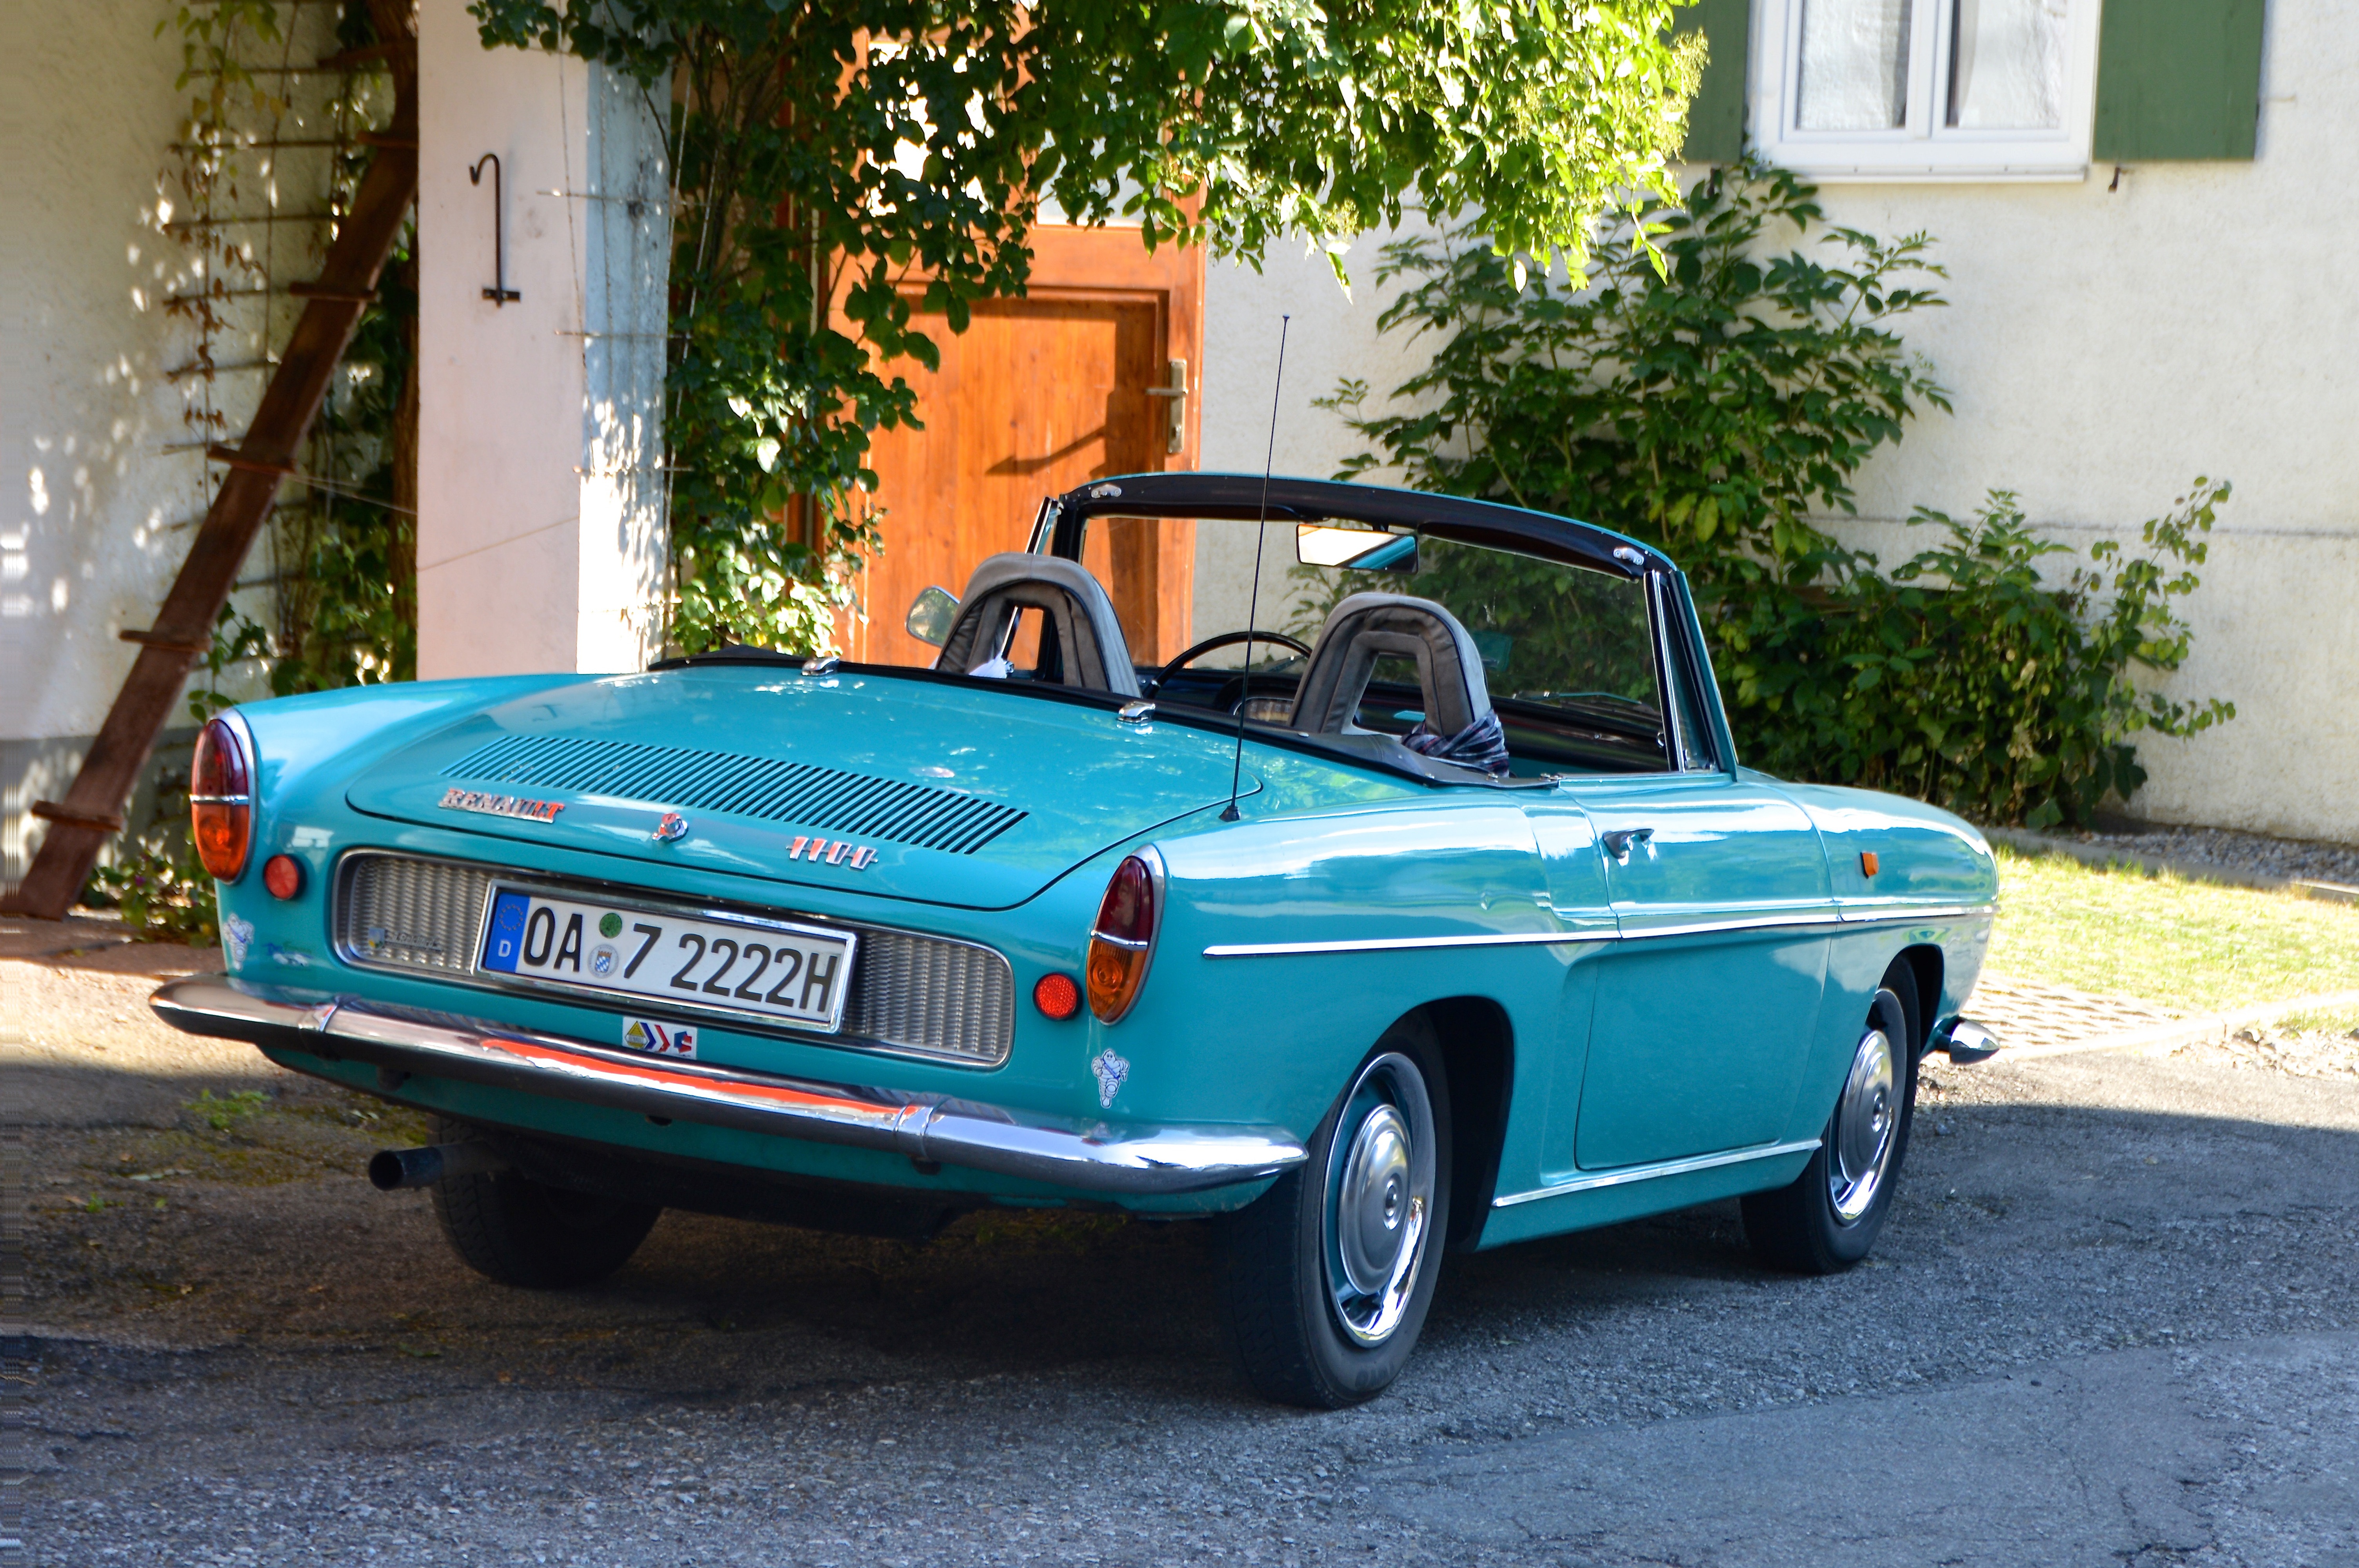
open, car, vintage, automobile, vehicle, auto, classic car, sports car, vintage car, turquoise, sedan, oldtimer, convertible, renault, maintained, antique car, vintage car automobile, collector's item, land vehicle, caravelle, caprio, without obscuring, augenschmaus, automobile make, automotive exterior, compact car